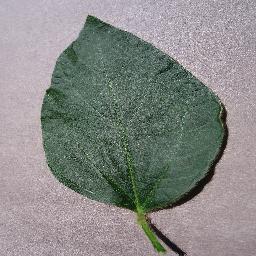
Label: Soybean___healthy